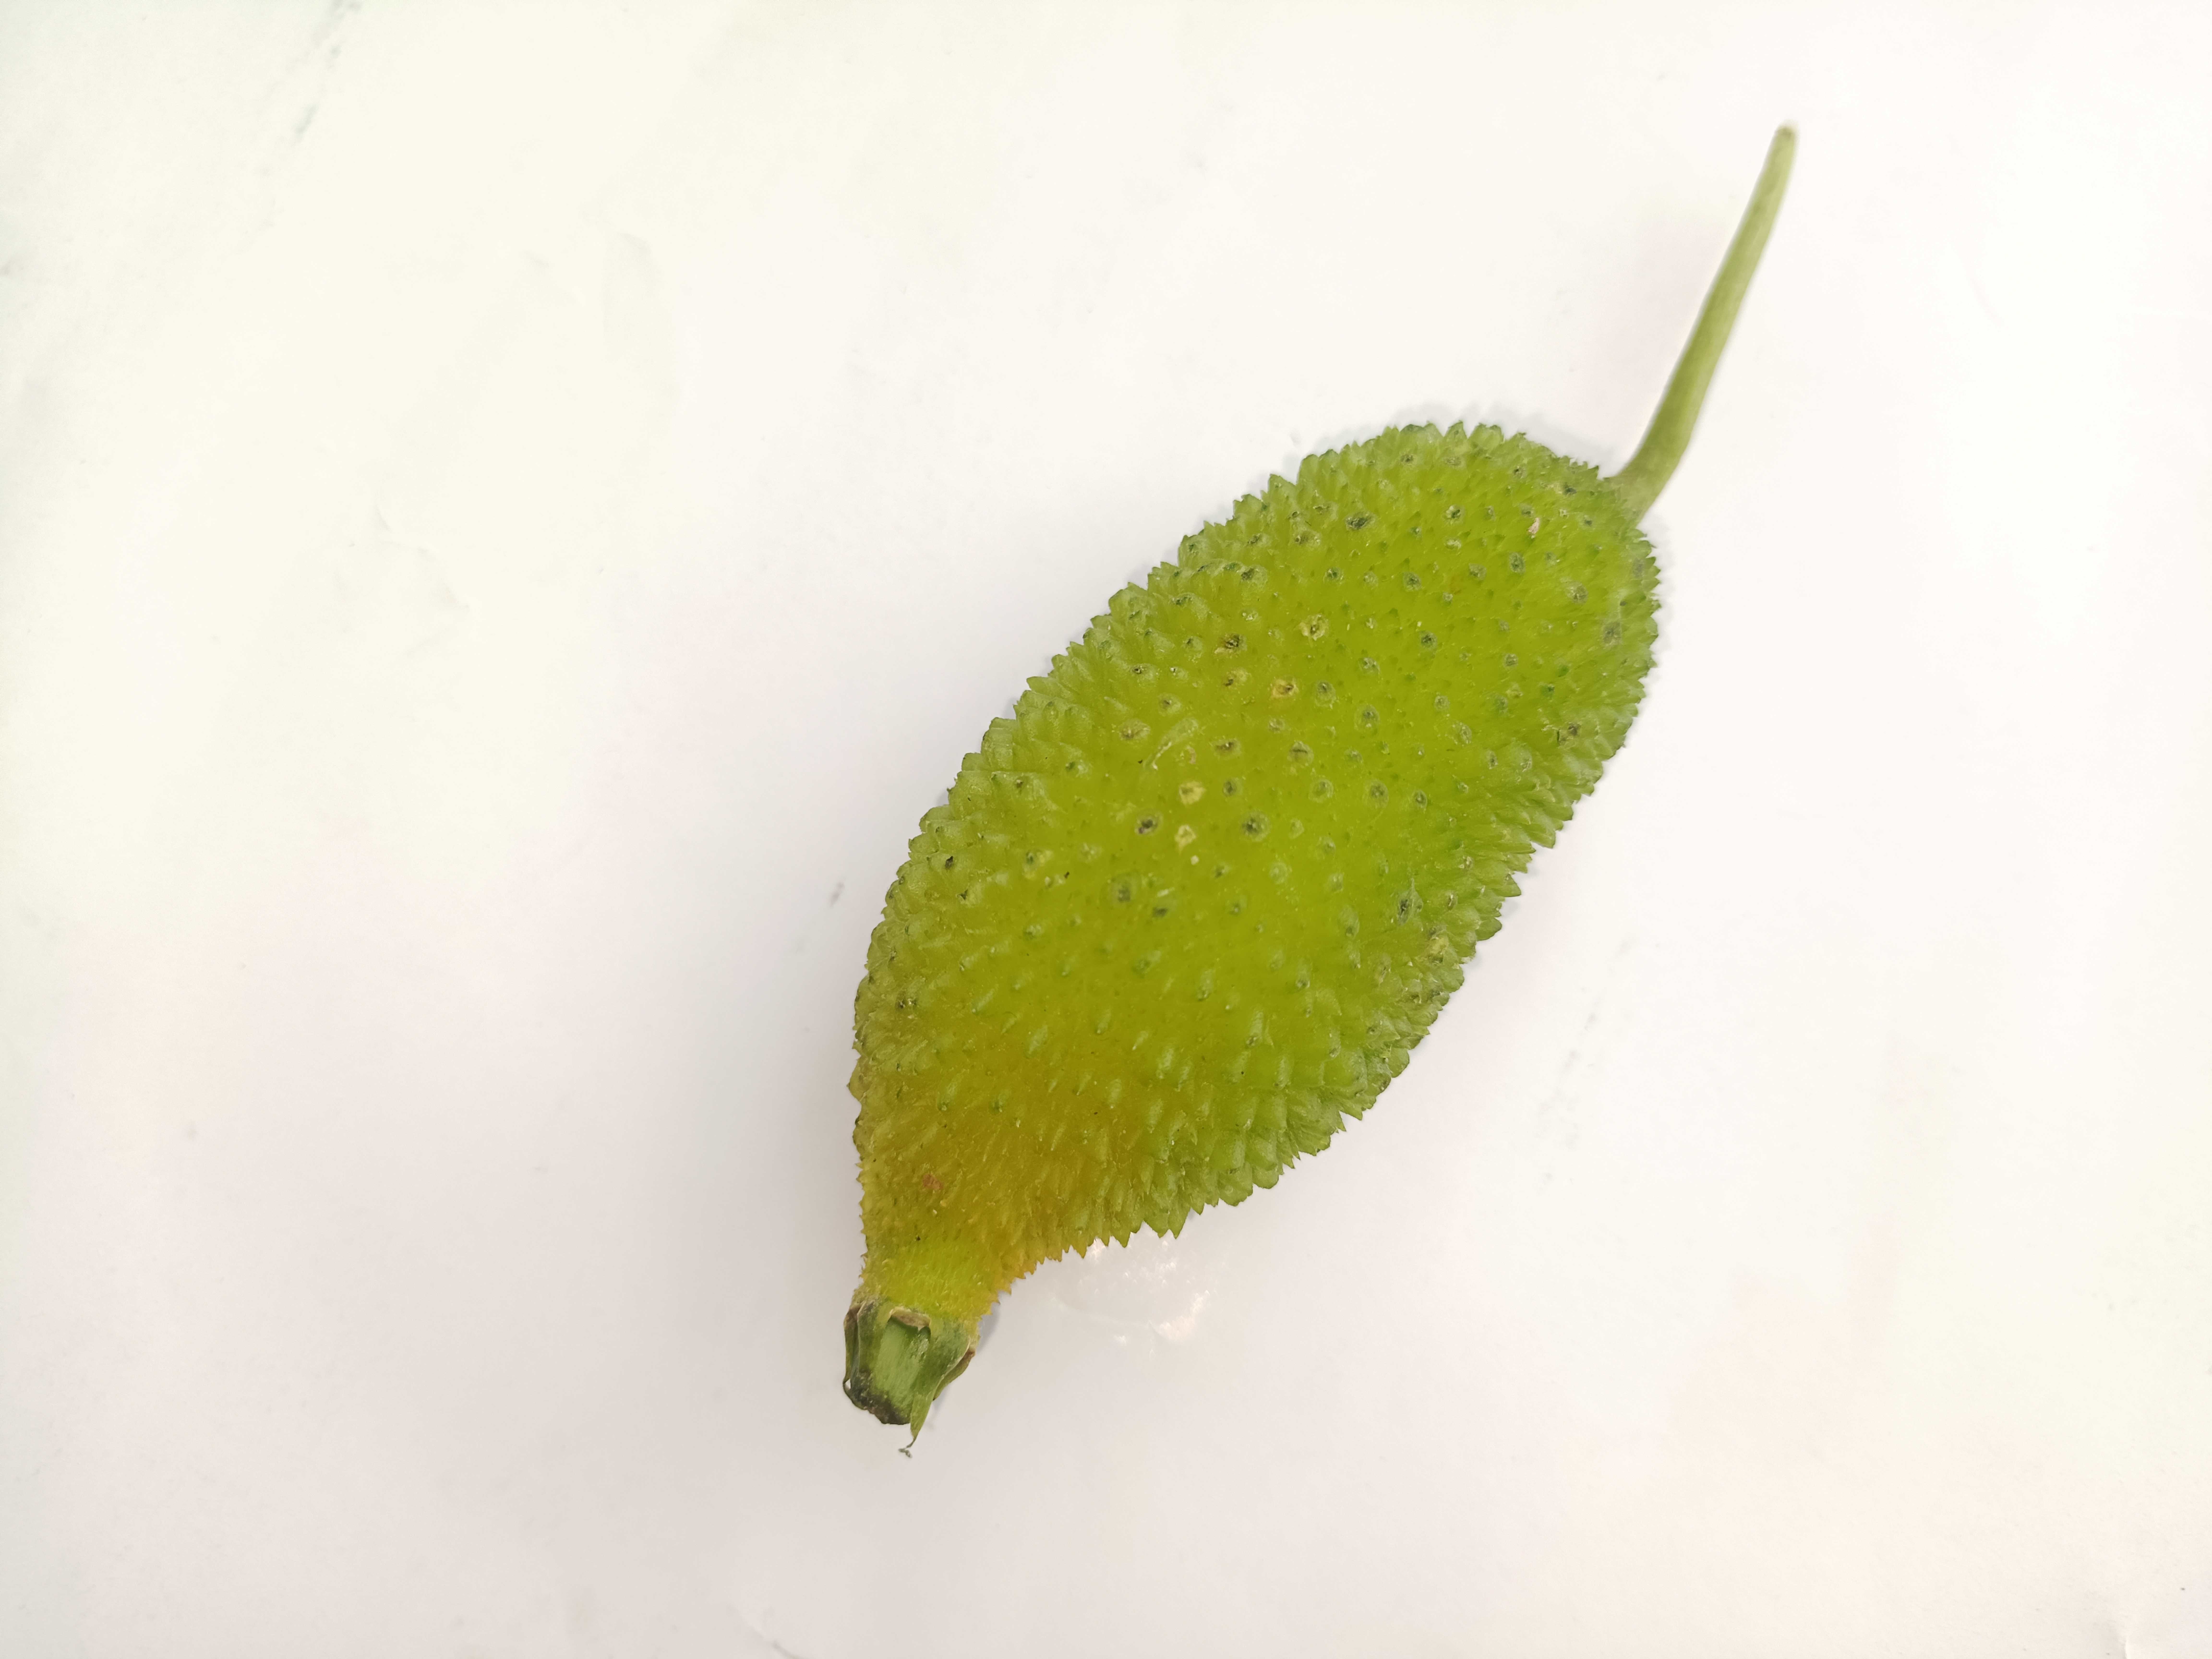
Label: Momordica dioica